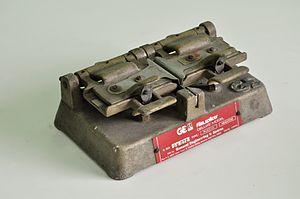
La Horde sauvage est un film américain réalisé par Sam Peckinpah sorti en 1969, avec comme acteurs principaux : William Holden, Ernest Borgnine, Robert Ryan, Edmond O'Brien, Warren Oates, Jaime Sánchez et Ben Johnson.